Monsieur Pain

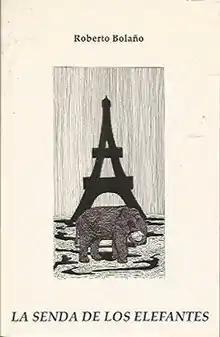
First edition, with original title(publ. City Council of Toledo)

Monsieur Pain is a short novel by Chilean author Roberto Bolaño (1953–2003). Written in 1981-1982, it was originally published in 1994 under the title La senda de los elefantes (lit. "The Path of the Elephants") by the City Council of Toledo, Spain, as the winning story of its "Félix Urabayen Prize". The book was reprinted in 1999 under its final Spanish title, "Monsieur Pain". A translation from the Spanish by Chris Andrews was published by New Directions in January 2010.